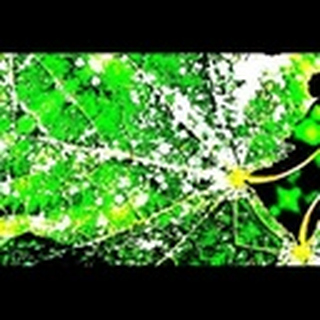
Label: cotton_powdery_mildew